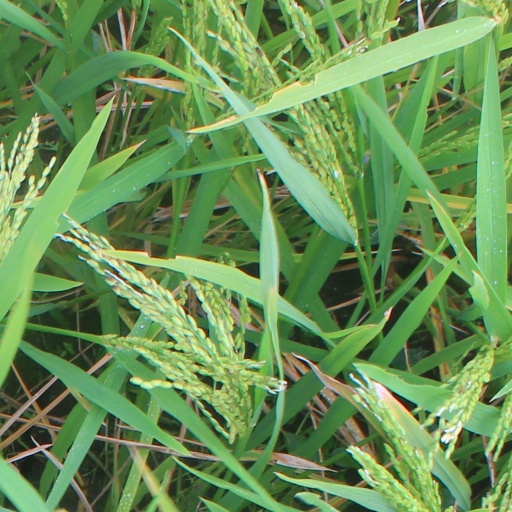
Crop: rice